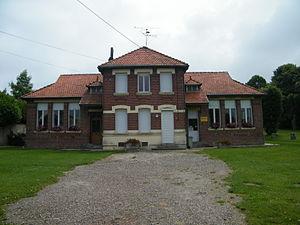
Mairie.
Aizecourt-le-Bas est une commune française située dans le département de la Somme en région Hauts-de-France.